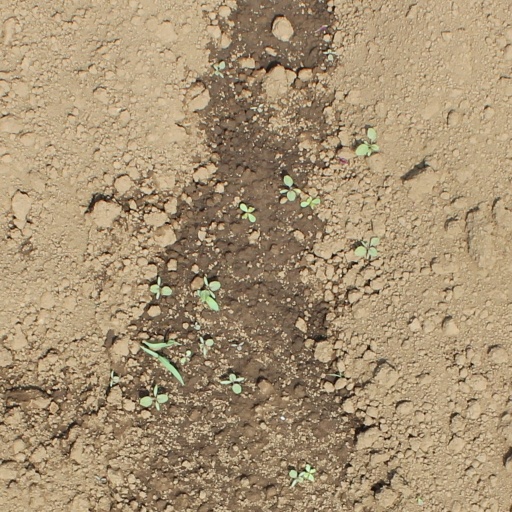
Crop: soybean